Gadalla Gubara

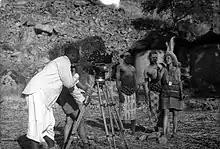
Gadalla Gubara with German photographer Leni Riefenstahl in the Nuba Mountains, Sudan, before 1973

Gubara was a co-founder of both the Pan-African Federation of Filmmakers FEPACI and the FESPACO Film festival, held in Ouagadougou, Burkina Faso.